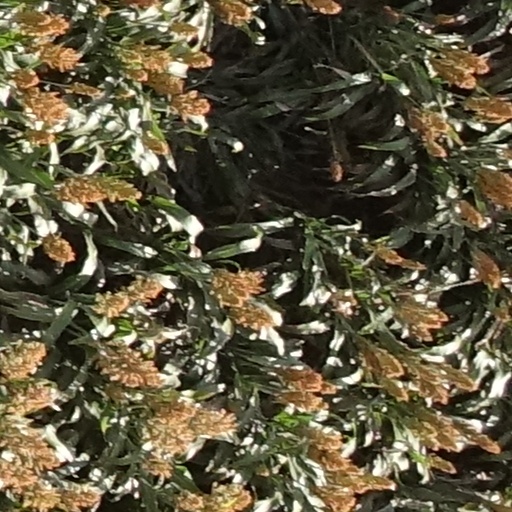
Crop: sorghum